Belmont Literary and Historical Society Free Library

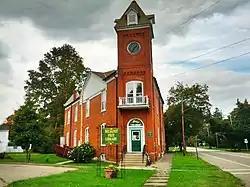
Belmont Literary and Historical Society Free Library, September 2012

Belmont Literary and Historical Society Free Library, also known as Belmont Free Library, is a historic library building located at Belmont in Allegany County, New York. It was built between 1893 and 1904, and is an example of late 19th century vernacular public architecture. It is a two-story, triangular brick structure that features a three-story clock tower.